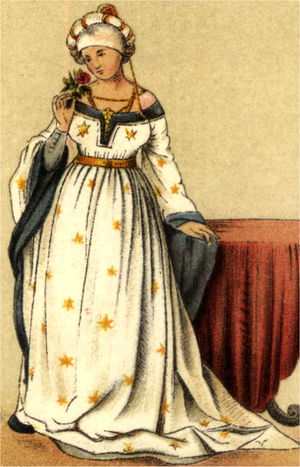
Dame allemande (1480) Svenska: Tysk dam (1480)